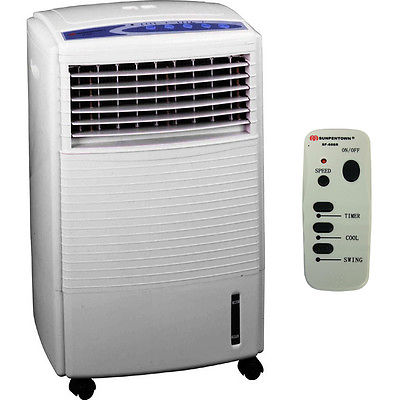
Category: fan